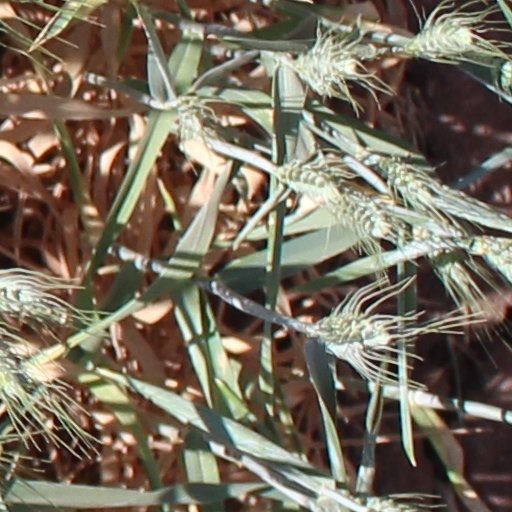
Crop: wheat